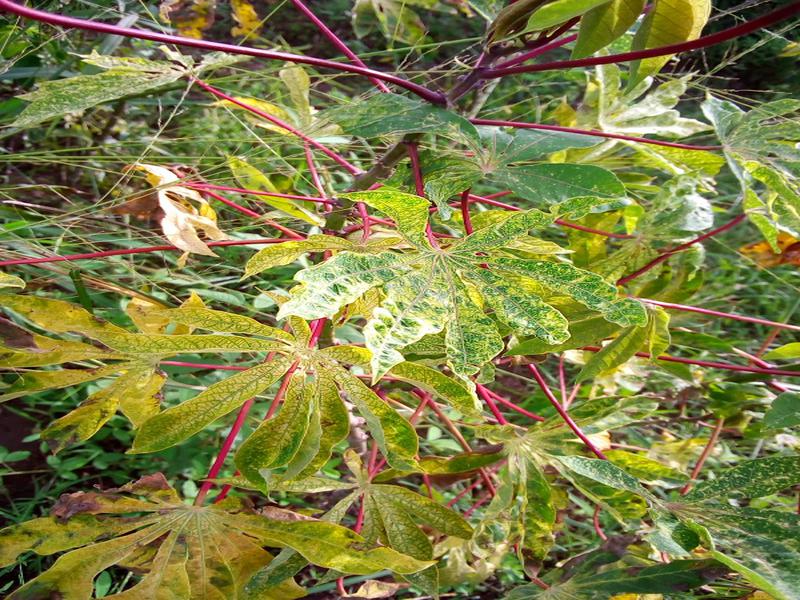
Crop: cassava
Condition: green_mottle